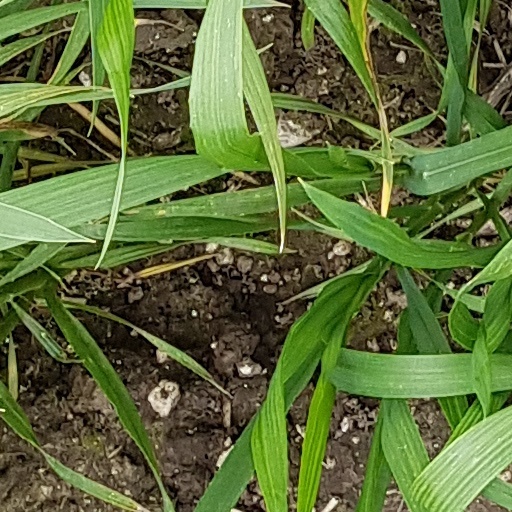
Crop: wheat